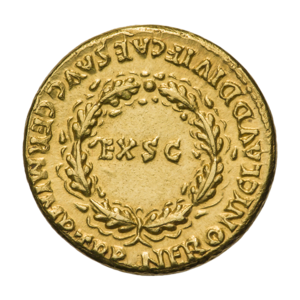
Aureus de Néron, fils du divin Claude 54 ap. J.-C. couronne de chêne avec legende NERONI CLAVD DIVI CAES AVG GERM IMP TR P, EX S C